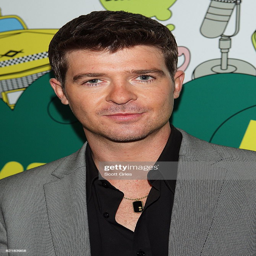
musical artist poses backstage during music video tv program .